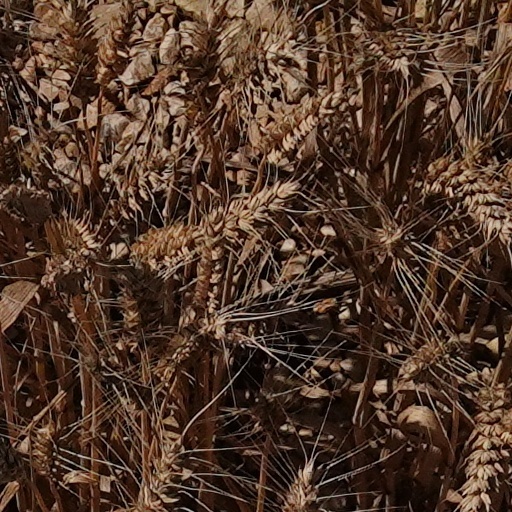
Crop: wheat